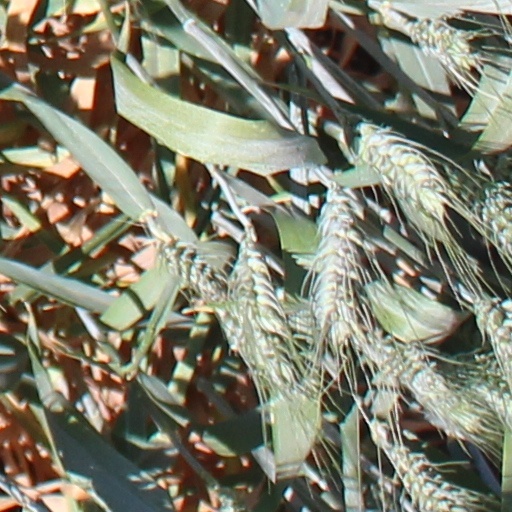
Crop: wheat